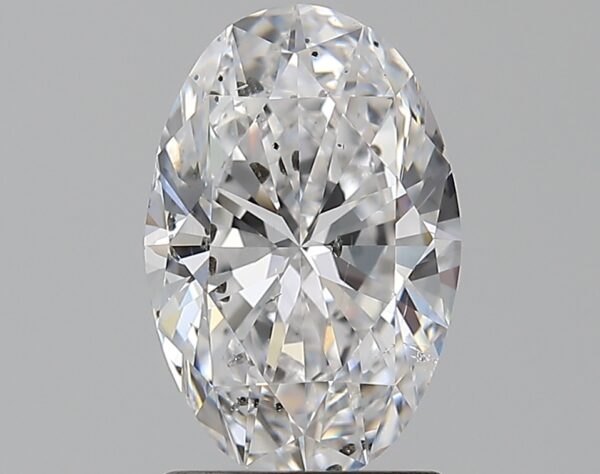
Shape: oval
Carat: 1.5
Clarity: SI2
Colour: D
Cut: EX
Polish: VG
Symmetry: VG
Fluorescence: N
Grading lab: IGI
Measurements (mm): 9.53 x 6.31 x 3.86